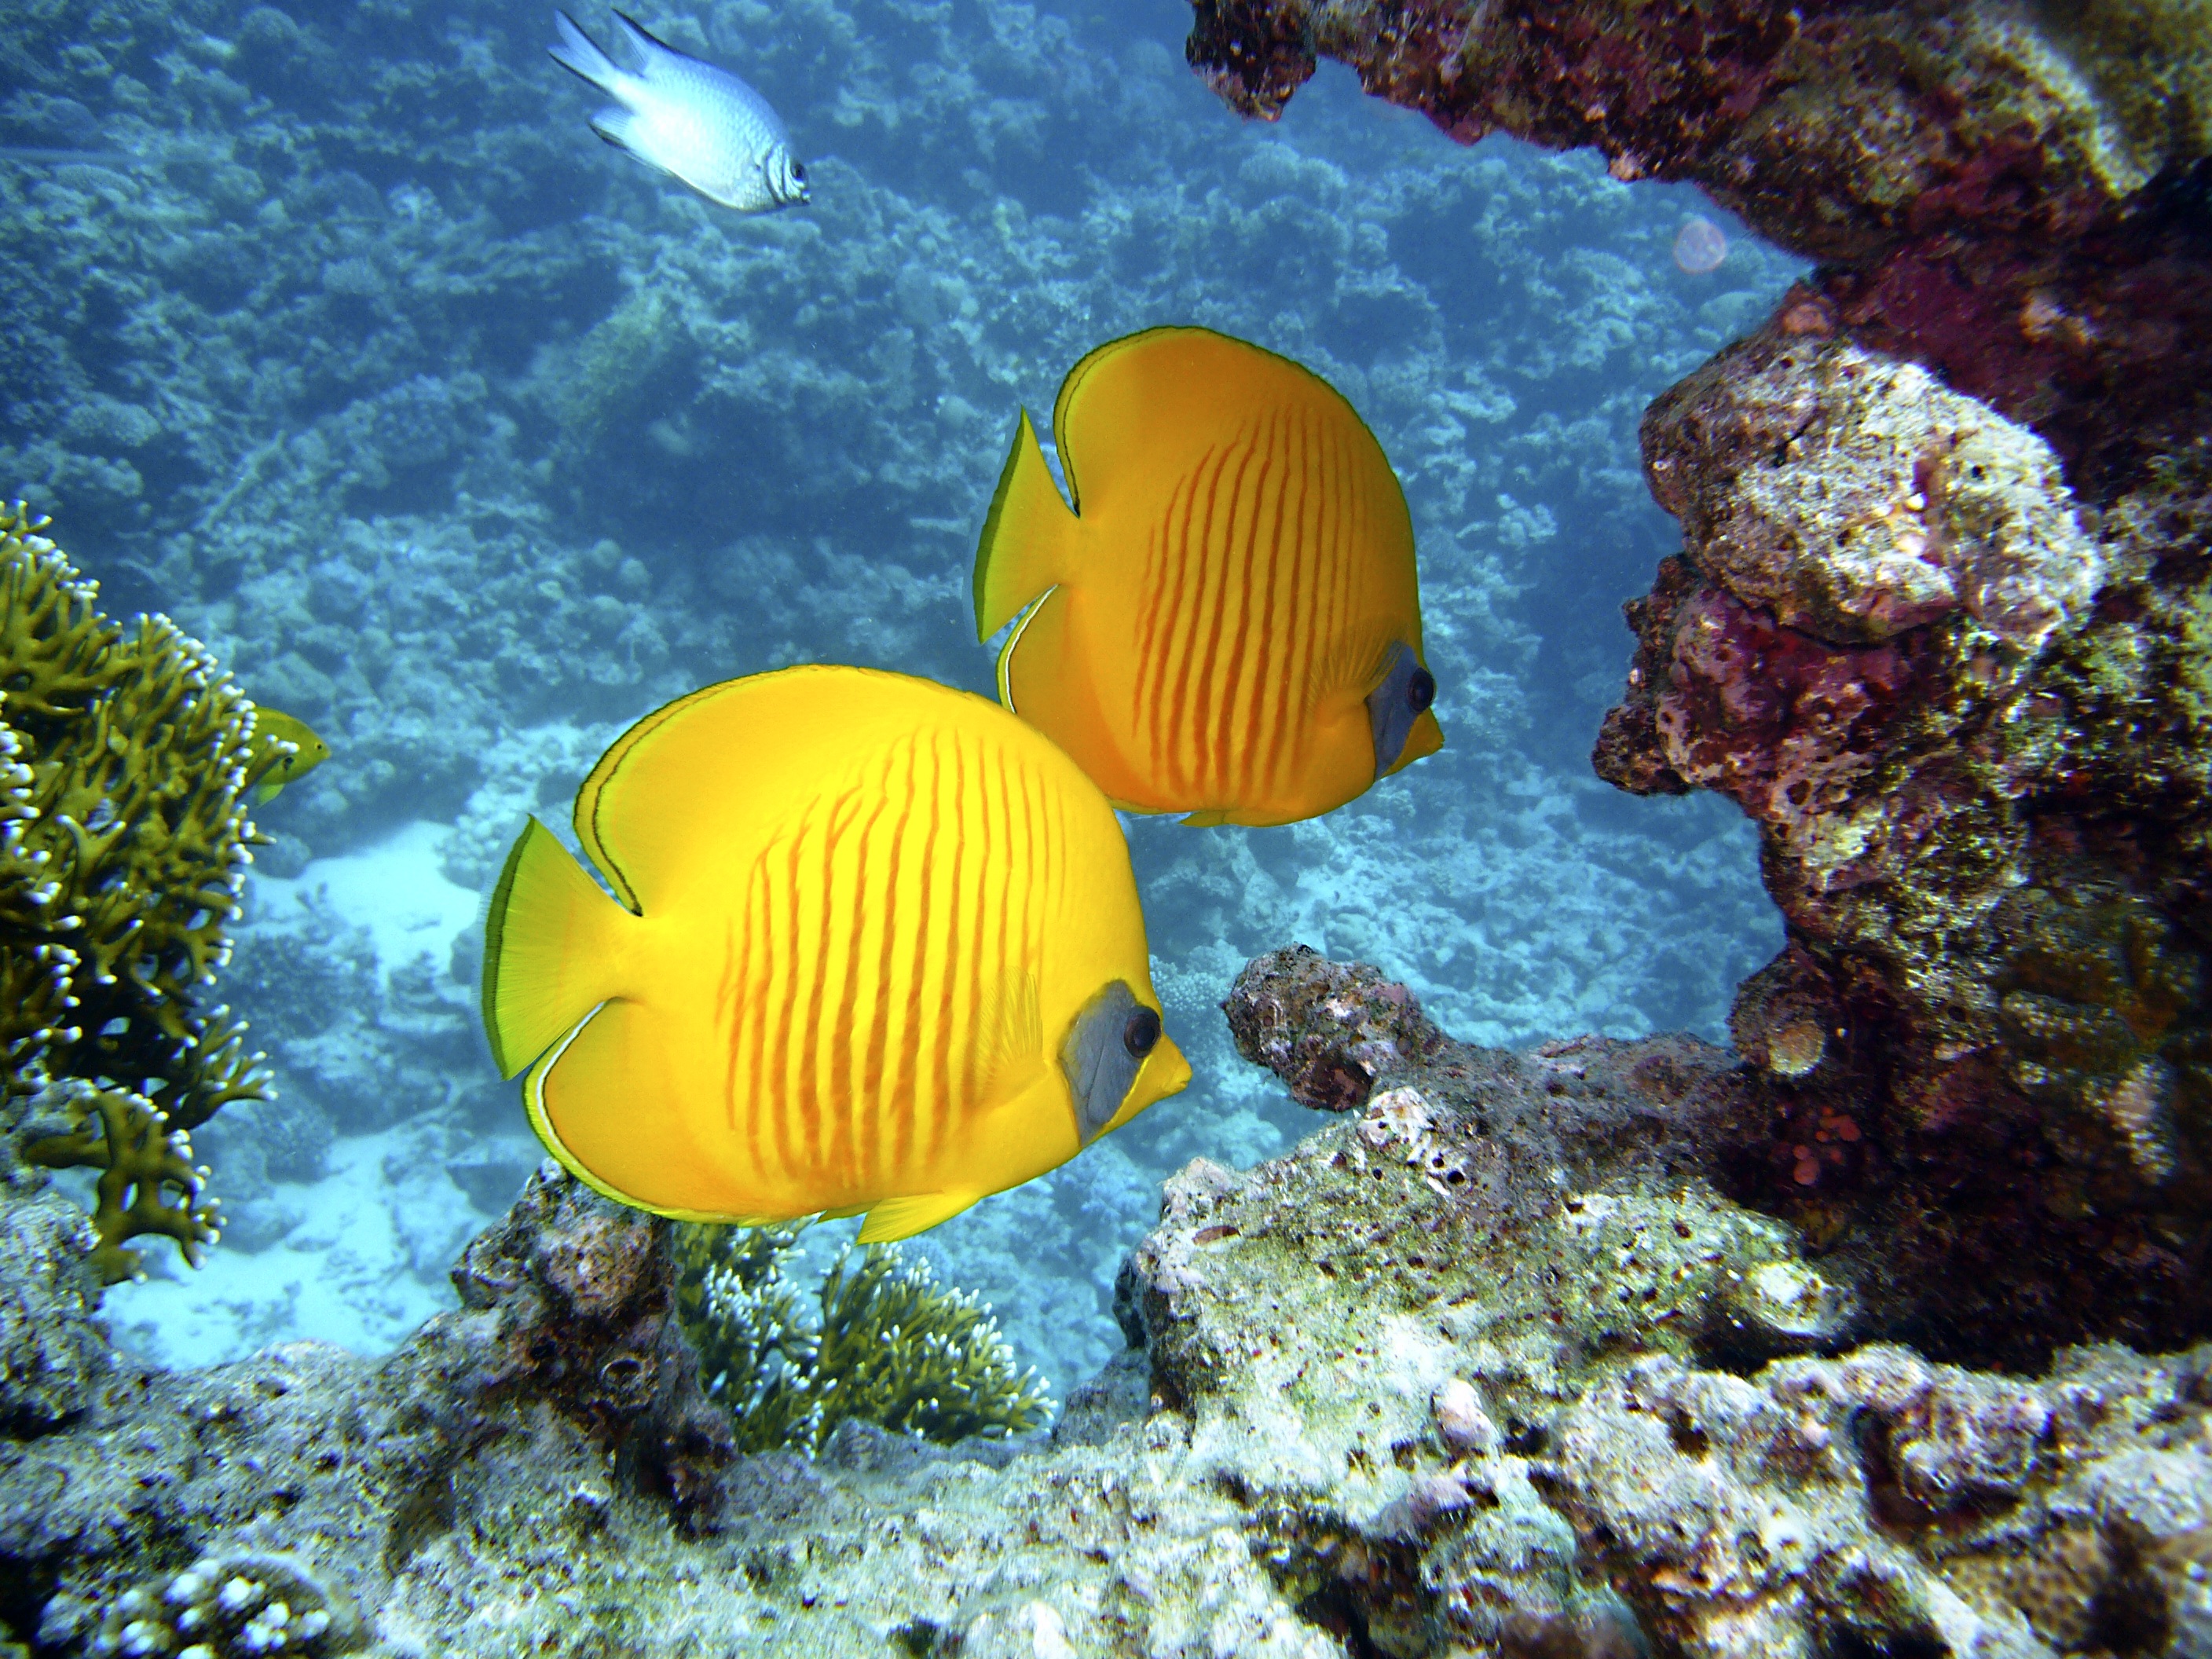
sea, water, diving, underwater, biology, yellow, fish, coral, coral reef, reef, egypt, aquarium, pair, habitat, underwater world, butterfly fish, natural environment, marine biology, coral reef fish, pomacentridae, pomacanthidae